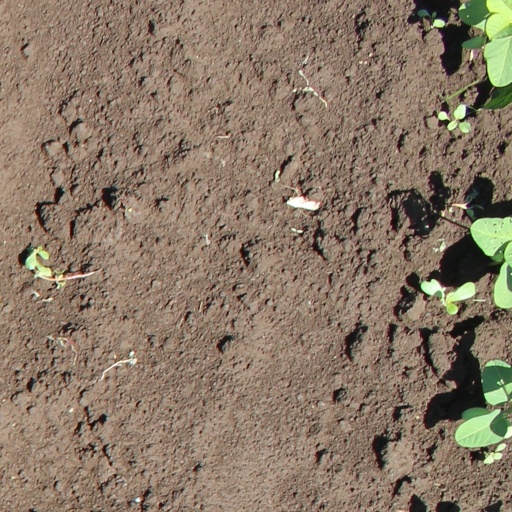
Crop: soybean